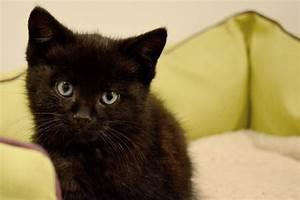
cat